NASCAR Rumble

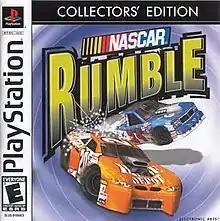
Cover art featuring the cars of Tony Stewart and Jack Sprague

NASCAR Rumble is a racing video game created by Electronic Arts for the PlayStation. Players race through 18 different courses set in six different areas collecting powerups to aid them. The game is a departure from many NASCAR games, as it is an arcade racer featuring various tracks and "Mario Kart"-esque powerups. A non-NASCAR licensed sequel was made for the PlayStation 2, called "Rumble Racing". There are drivers from the then Winston Cup Series and Craftsman Truck Series, as well as legend racers and bonus vehicles.